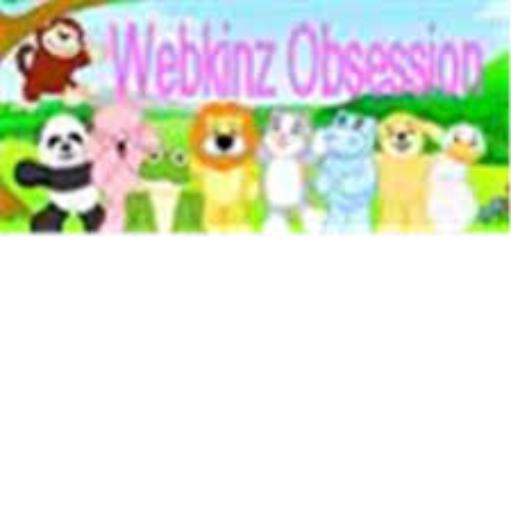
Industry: Leisure